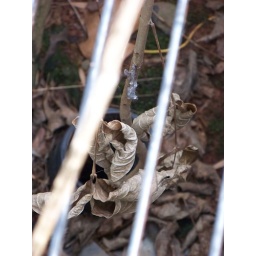
the dead plant in the window